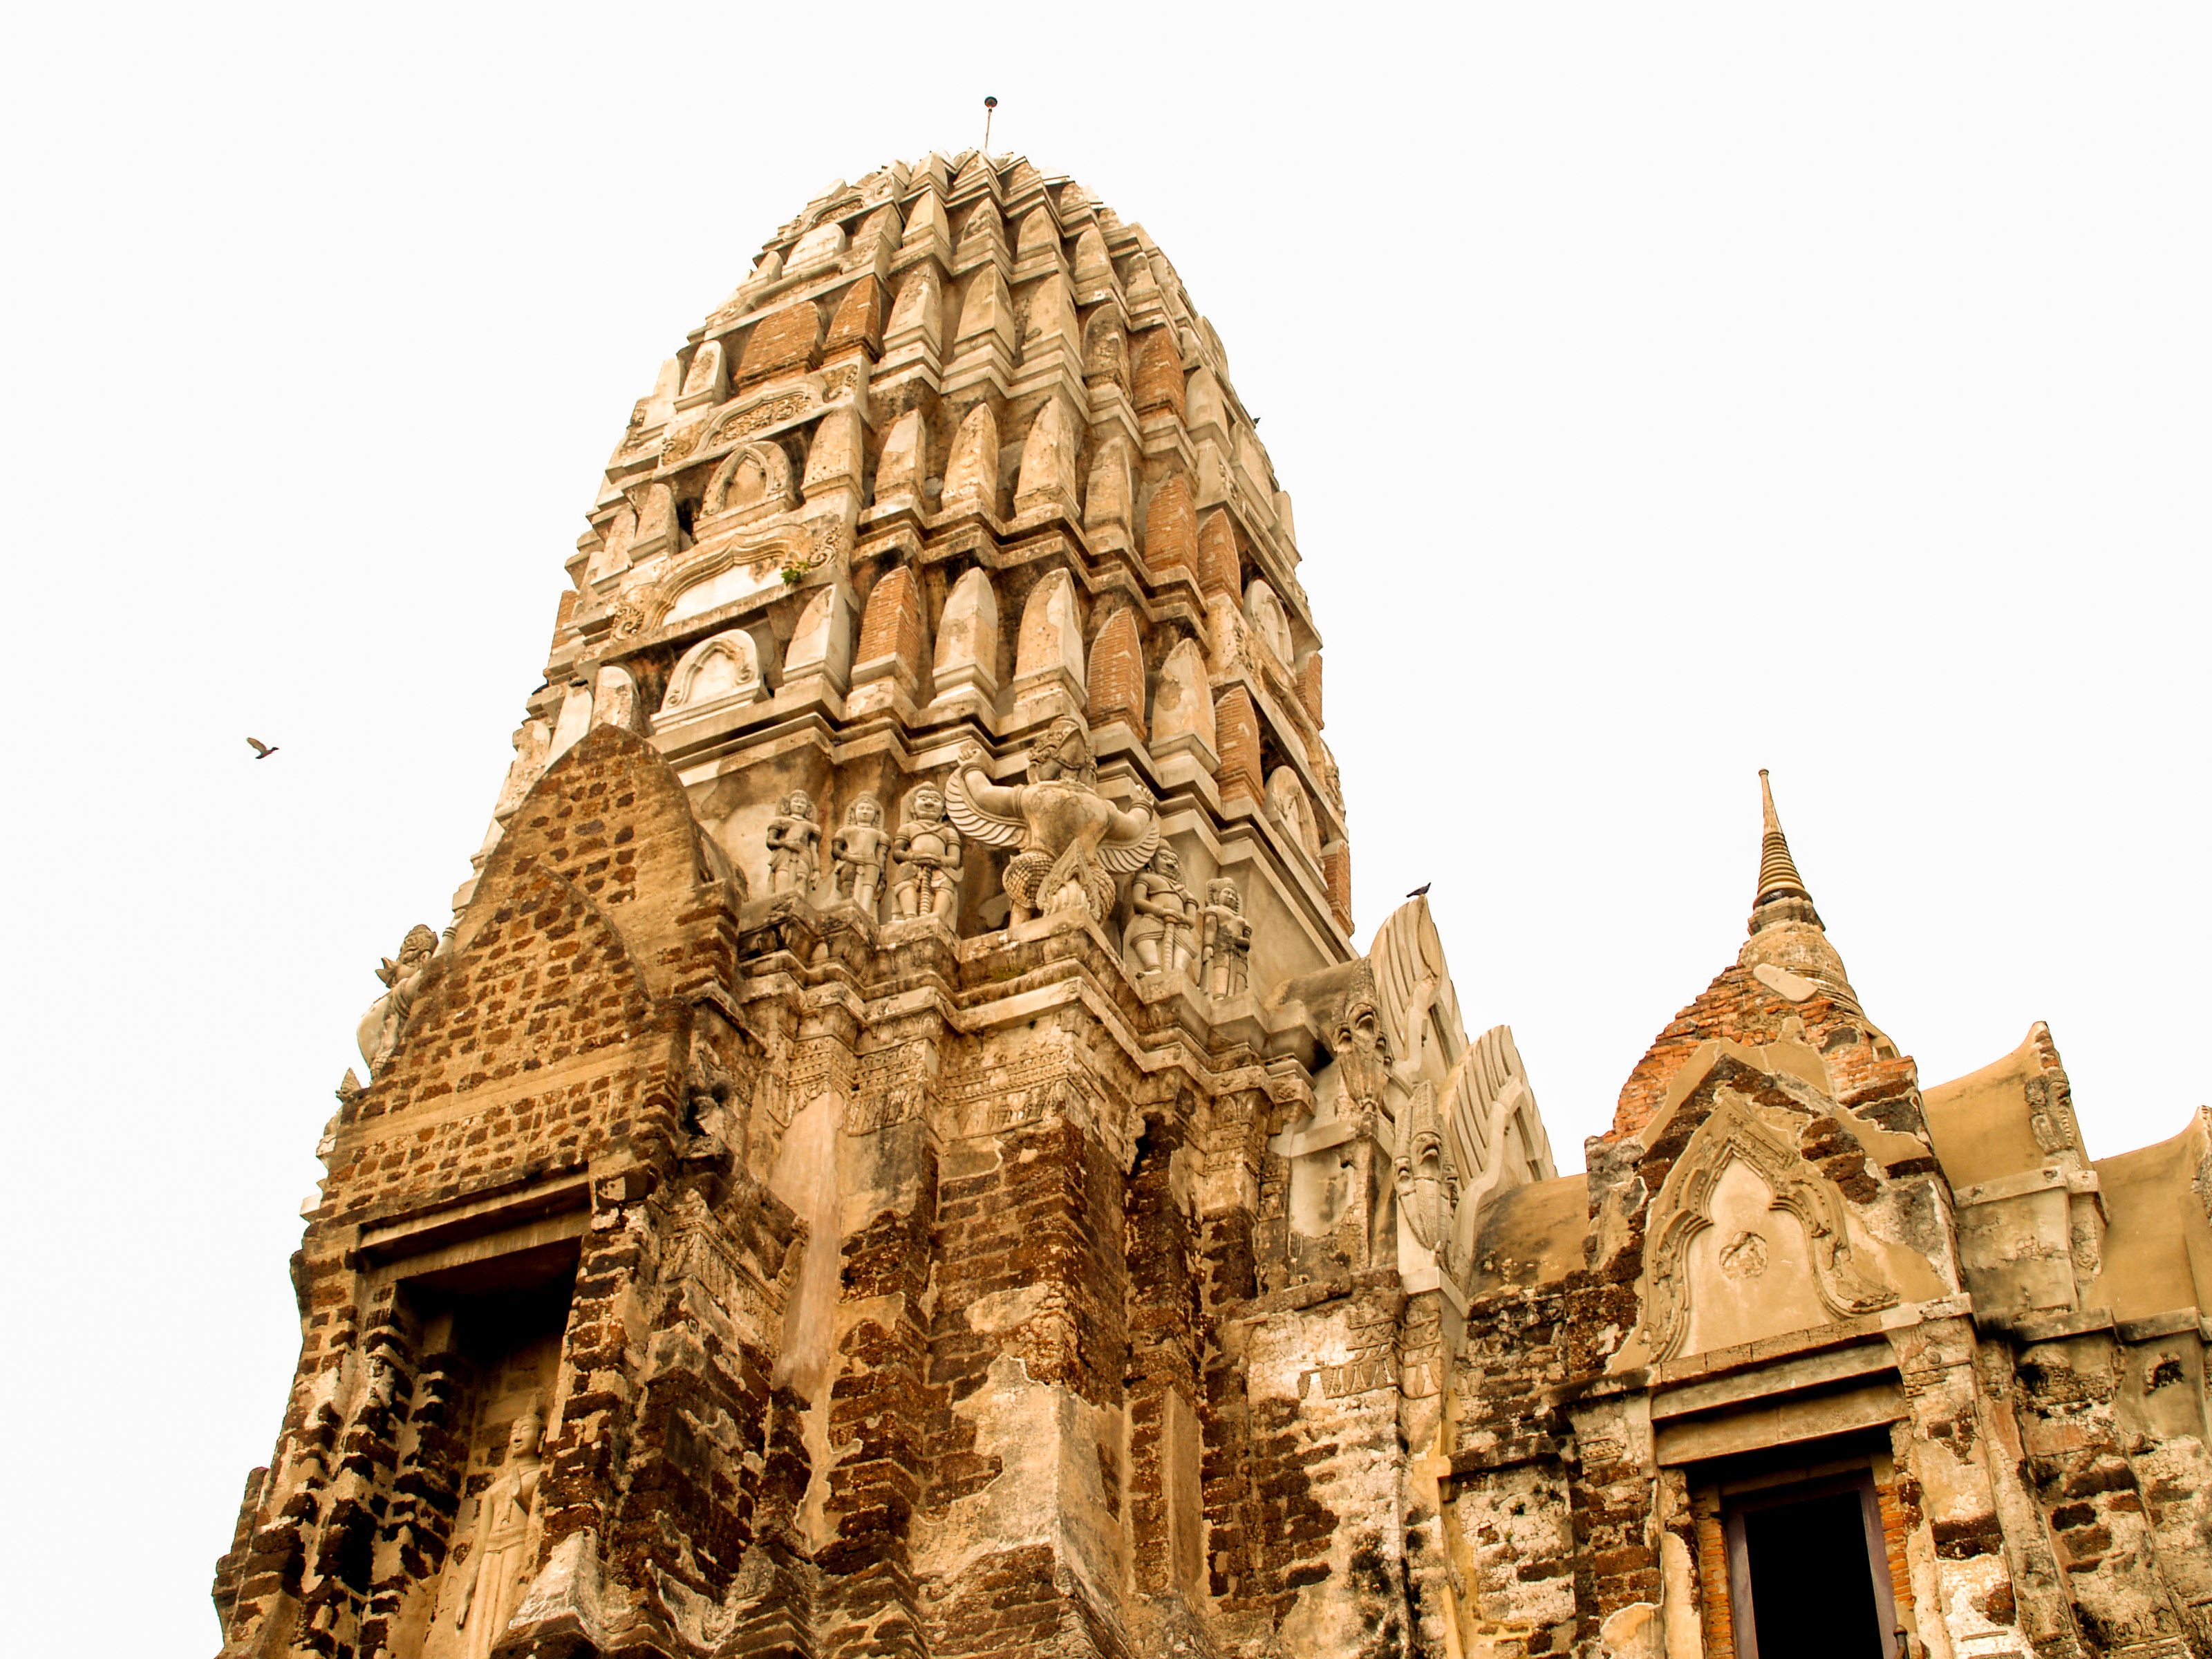
thailand, culture, travel, temple, asia, architecture, historic, buddha, pagoda, tourism, park, old, statue, ayutthaya, siam, religious, ayutthaya historical park, thai, landmark, bangkok, buddhism, building, heritage, ancient, kingdom, religion, art, traditional, statues, historic site, medieval architecture, hindu temple, place of worship, spire, ancient history, pilgrimage, unesco world heritage site, wat, archaeological site